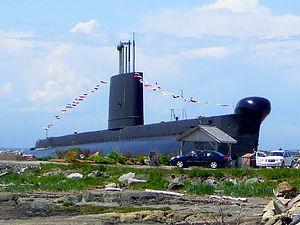
Ex.Sous-marins Canadien: L'Onondaga (S73) navire musée en 2009.
Le Site historique maritime de la Pointe-au-Père, anciennement connu sous le nom de Musée de la mer, est un complexe muséal situé à Rimouski dans la région du Bas-Saint-Laurent au Québec. Le musée a pris officiellement le nom de « Site historique maritime de la Pointe-au-Père » en 2007, car cette nouvelle appellation correspond mieux à sa réalité ainsi qu'à la personnalité du site de Pointe-au-Père, riche d'un passé maritime de 200 ans. Il est situé sur une pointe avancée dans le fleuve Saint-Laurent, la pointe au Père, où se trouvait jadis la station des pilotes du Saint-Laurent, et où se trouvent actuellement le quai et le phare de l'ancienne municipalité de Pointe-au-Père. Cette situation géographique est avantageuse pour le musée, car les visiteurs se retrouvent à proximité de la mer, dans un lieu baigné d'une forte ambiance maritime.
Le projet Onondaga est un projet du Site historique maritime de la Pointe-au-Père, un musée situé à Rimouski au Québec, pour convertir en navire musée le NCSM Onondaga, un sous-marin de la Marine royale canadienne désarmé en juin 2000. Lancé par le Musée canadien de la guerre d'Ottawa en 2000, le projet de conversion de l’Onondaga est abandonné par ce musée en 2002 par manque de financement. Le SHMP, qui s'intéresse à un projet de sous-marin musée depuis 2000, réalise une étude de faisabilité en 2003 démontrant le potentiel de rentabilité du projet et fait l'acquisition de l’Onondaga en 2005.
Pointe-au-Père est situé dans la région administrative du Bas-Saint-Laurent au Québec. Cette ancienne municipalité, fusionnée à Rimouski en 2002, est depuis un district de cette ville. La localité a été rendue célèbre par la présence de son poste de pilotage maritime qui fut témoin, en 1914, du naufrage de l'Empress of Ireland.